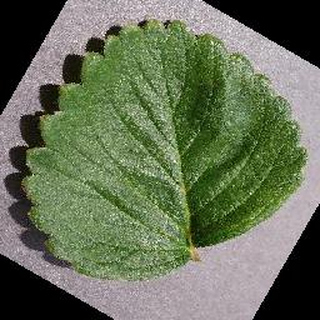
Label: healthy_strawberry